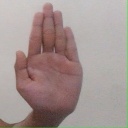
अक्षर: ध